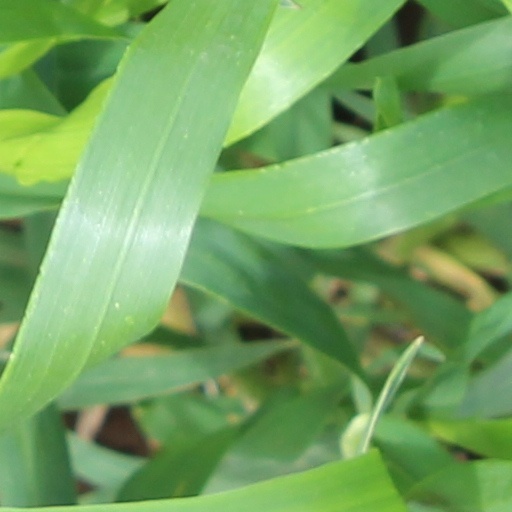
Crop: wheat